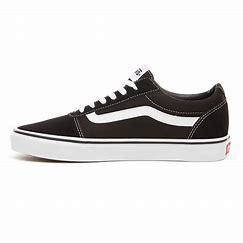
Brand: Vans
Model: Ward